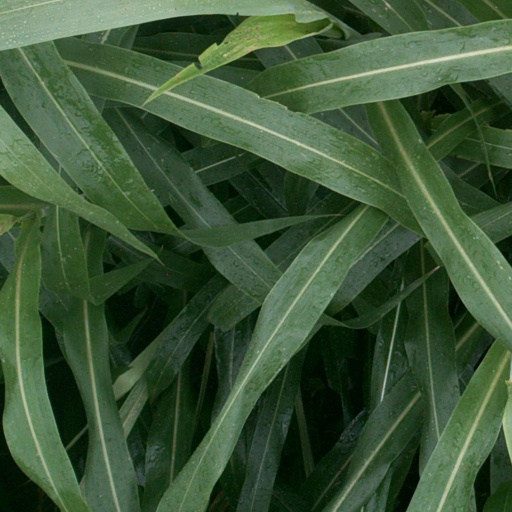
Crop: sorghum